Viscount Avonmore

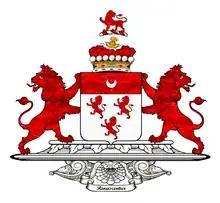
Viscount Avonmore Crest

Viscount Avonmore is a title in the Peerage of Ireland created on 29 December 1800 for the former Attorney-General for Ireland and Lord Chief Baron of the Exchequer for Ireland, Barry Yelverton, 1st Baron Yelverton. He had been created Baron Yelverton on 15 June 1795. The 4th Viscount fought numerous legal battles to prove that his first purported marriage to Theresa Longworth was illegal. Since the death of the 6th Viscount in 1910, both titles have been dormant. According to Cracroft's Peerage, heirs-male may exist in Australia.